Students Harness Aid for the Relief of the Elderly

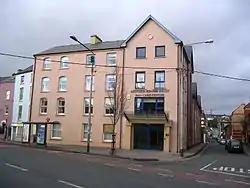
The Brother Jerome Kelly Day Care Centre, on Sheare's Street.

There are 167 SHARE housing units in total, located in clusters throughout Cork city: in Blackpool, Shandon Street, Sheare's Street, Grattan Street, Abbey Street, Blarney Street and Sunday's Well. These facilities are a mix of sheltered housing, apartments and small individual homes, each with "all the modern requirements" and fully furnished. Here the elderly have "the freedom of their own comfortable space in a safe environment", and are provided with a number of practical services; including medical treatments, meals, laundry services and support networks as necessary.